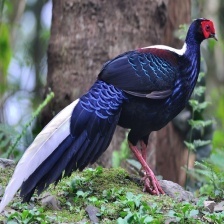
Species: SWINHOES PHEASANT
Scientific name: LOPHURA SWINHOII